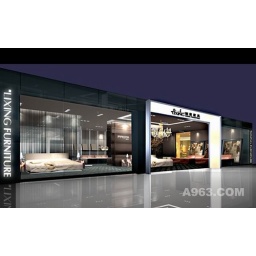
This is what we originally wanted for our store front. Very bright light box around the door